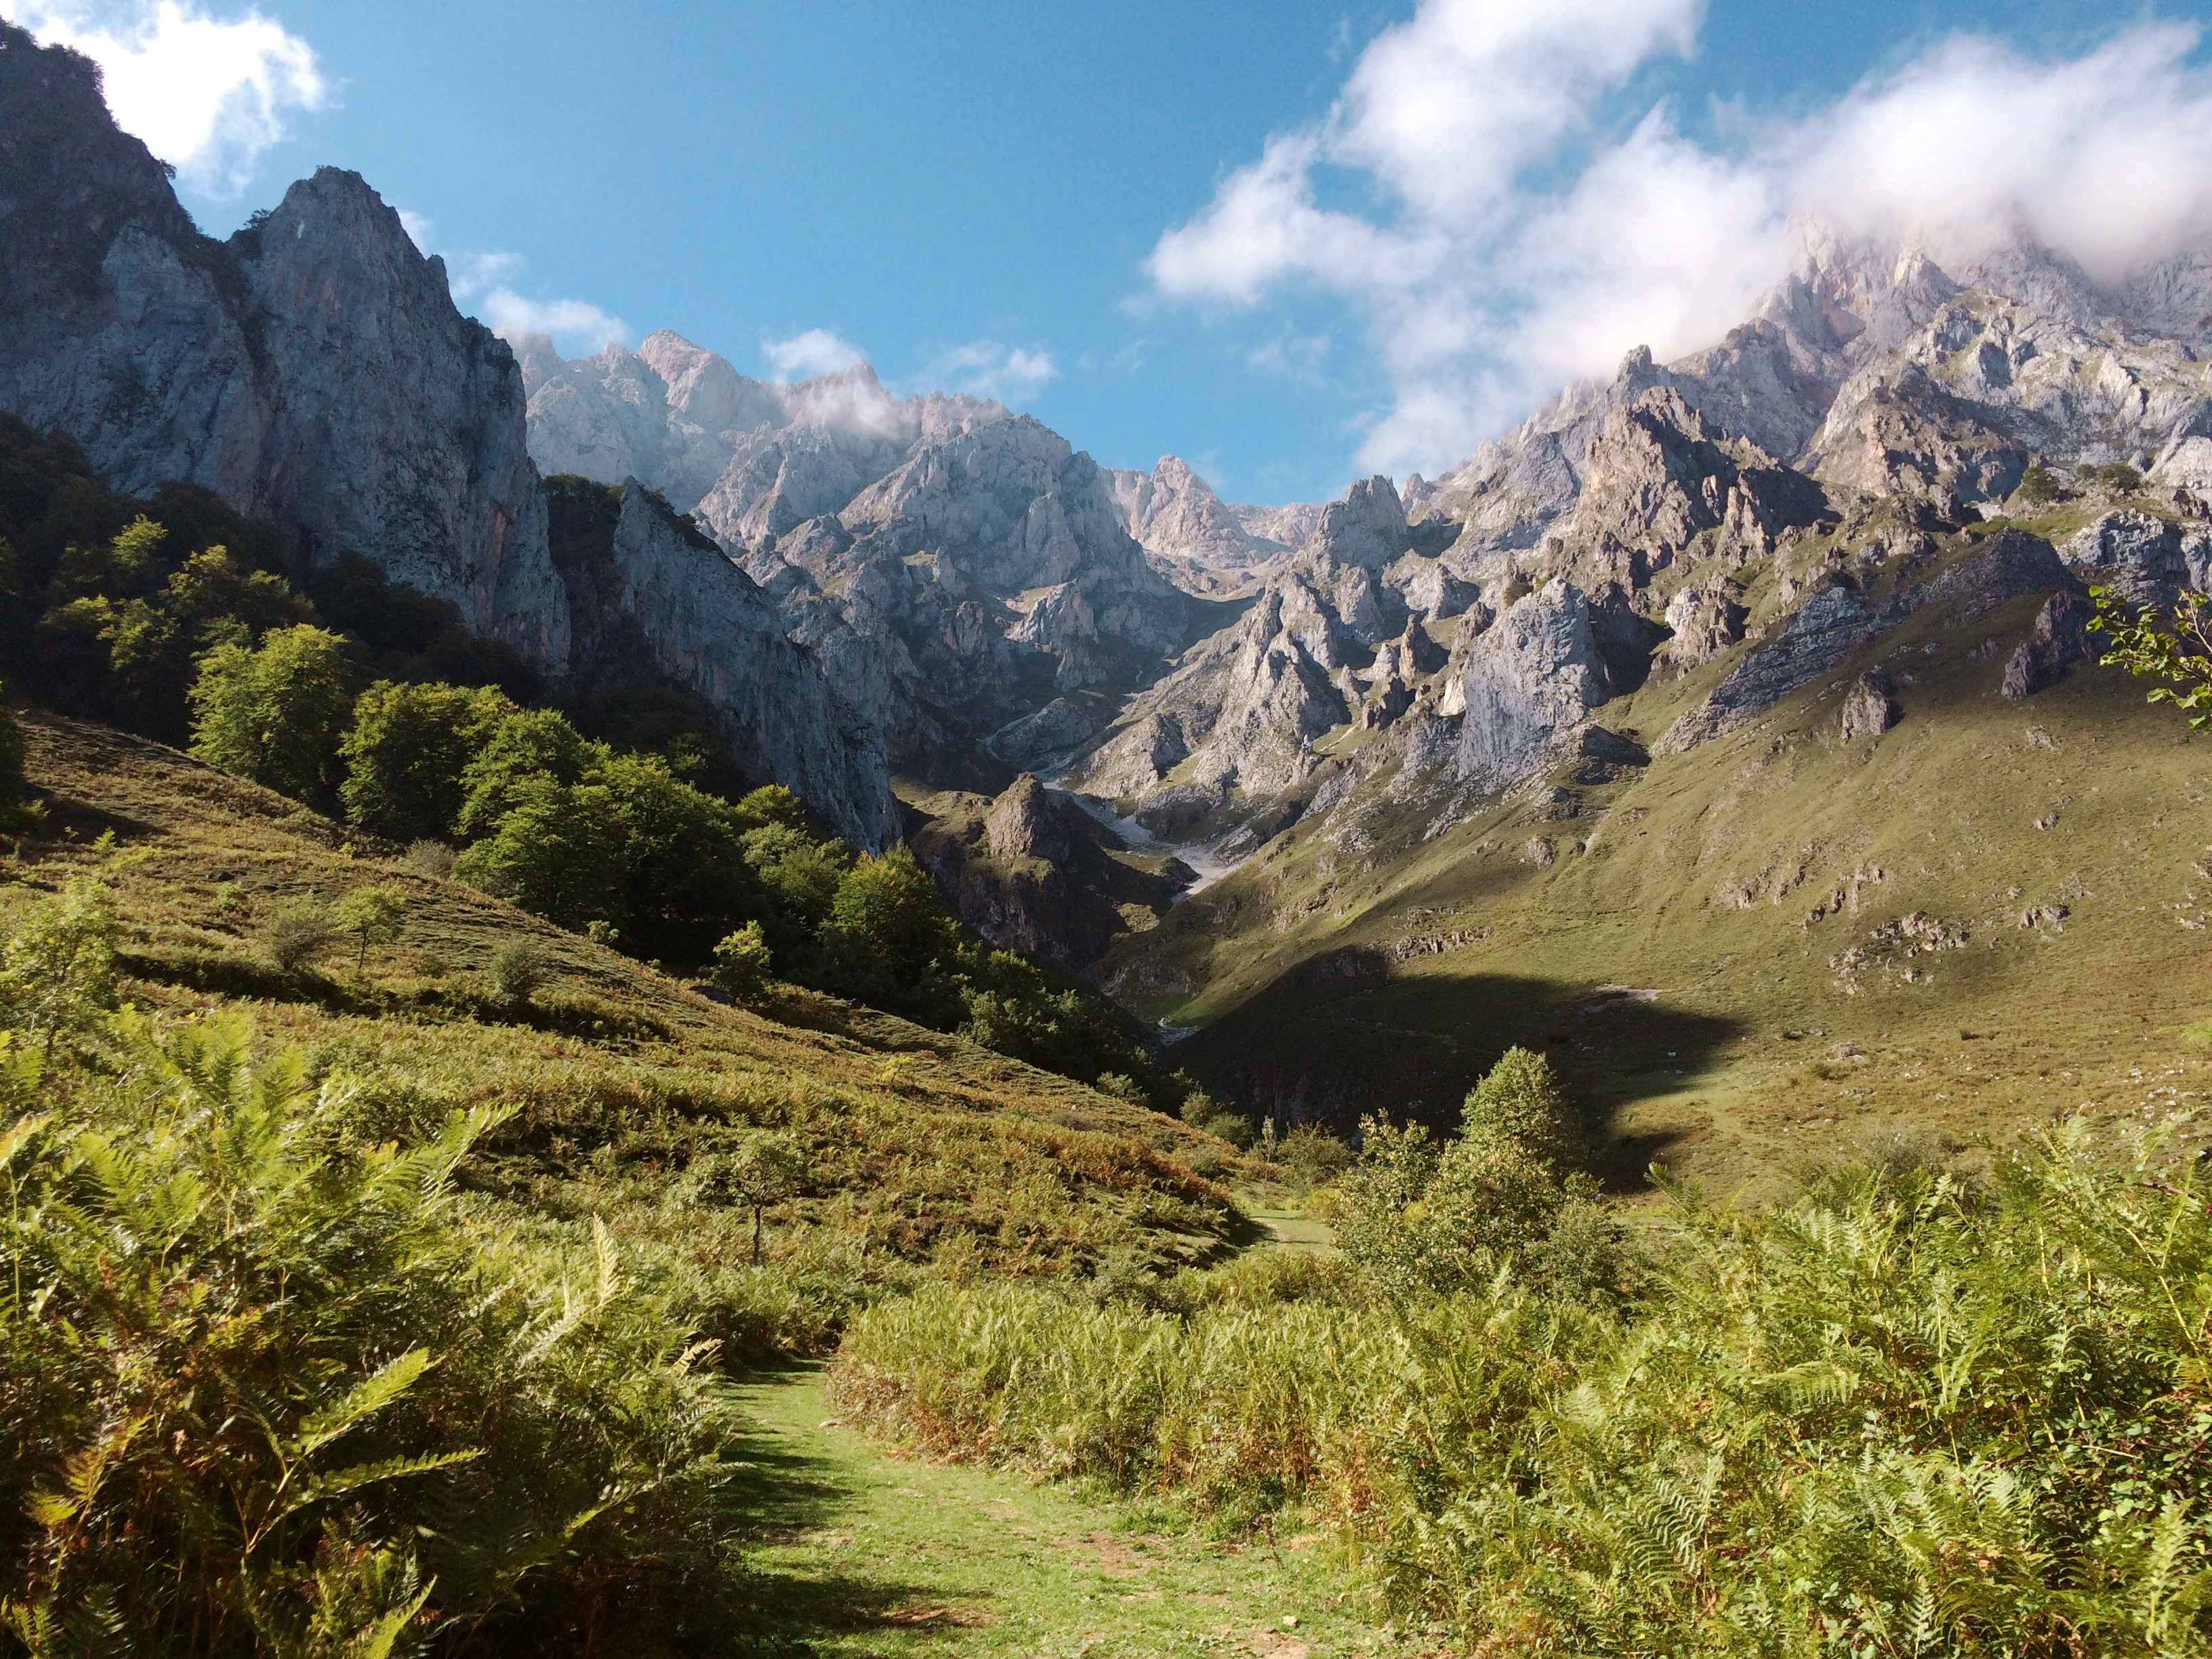
landscape, nature, wilderness, walking, mountain, hiking, trail, meadow, hill, lake, adventure, valley, mountain range, ridge, mountains, alps, backpacking, plateau, fell, rocky mountains, landform, mountain pass, geographical feature, mountainous landforms